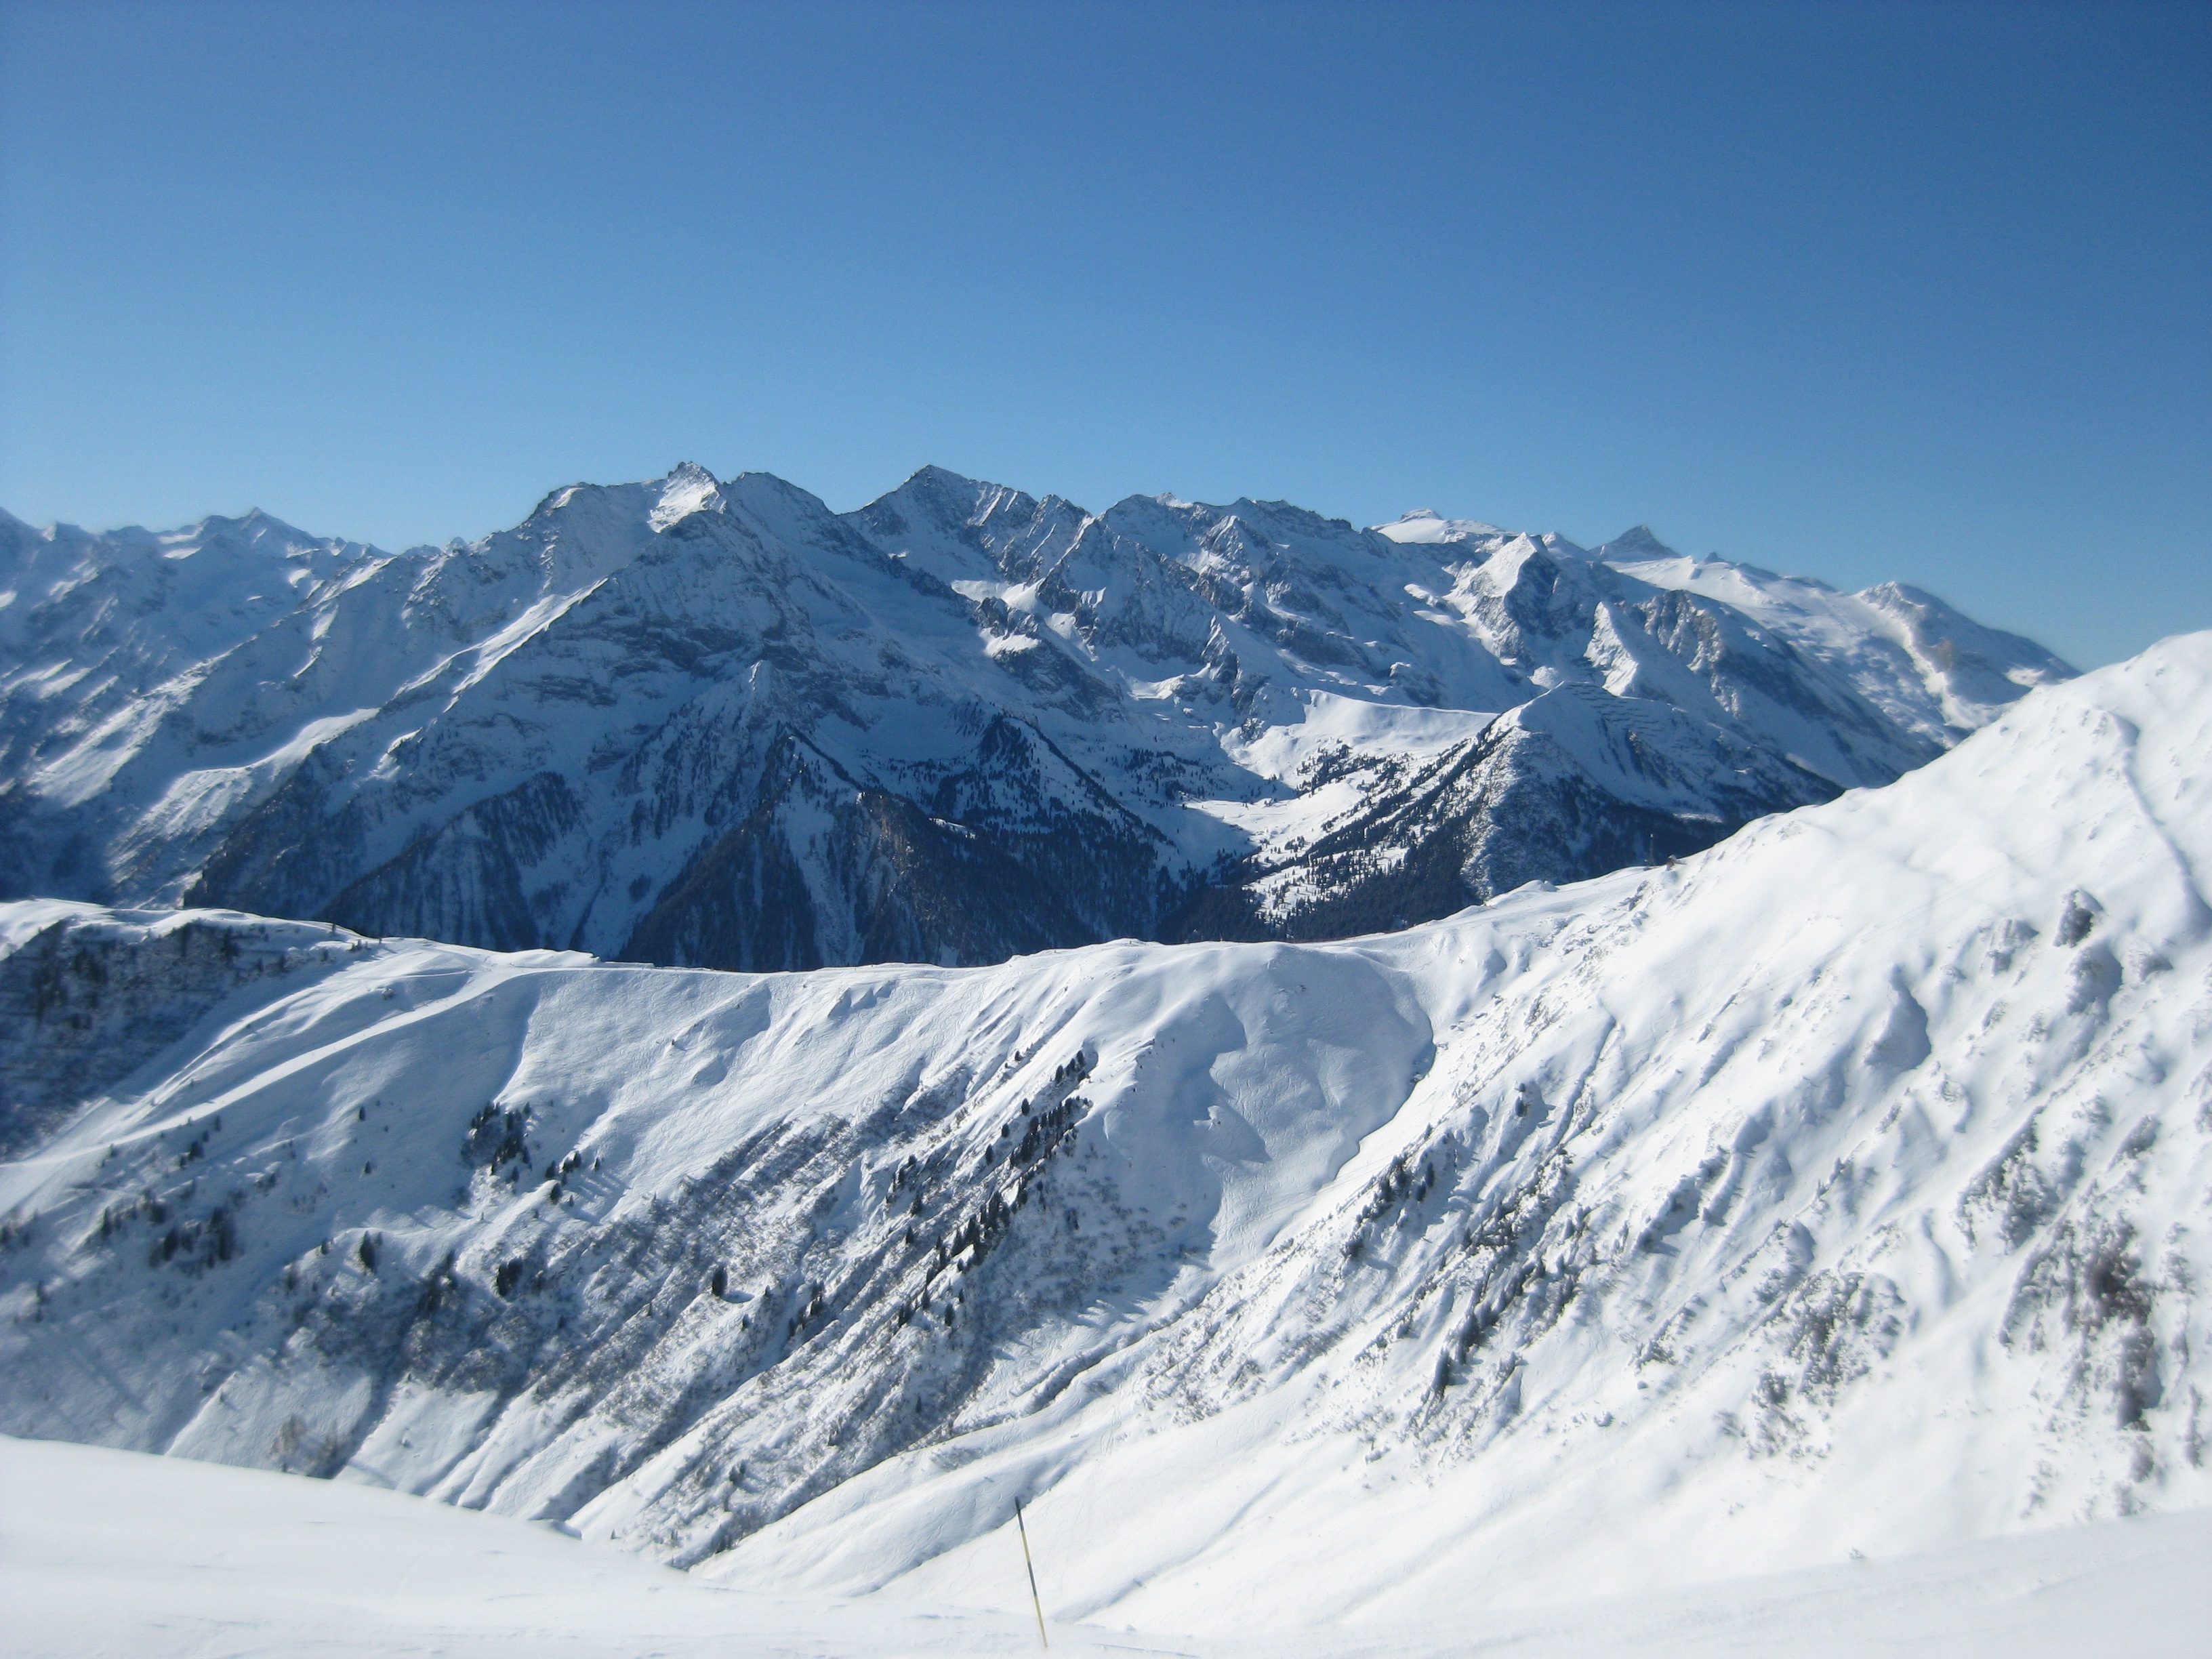
mountain, snow, winter, white, mountain range, europe, weather, alpine, skiing, season, ridge, summit, austria, winter sport, alps, ski, cirque, piste, landform, ski touring, mayrhofen, zillertal, ski mountaineering, ski equipment, geographical feature, mountainous landforms, geological phenomenon